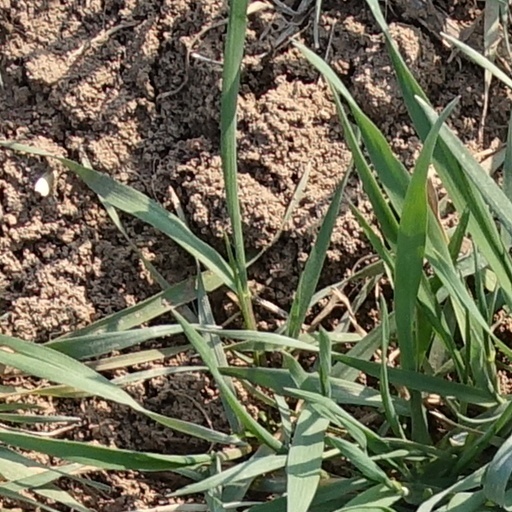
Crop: wheat